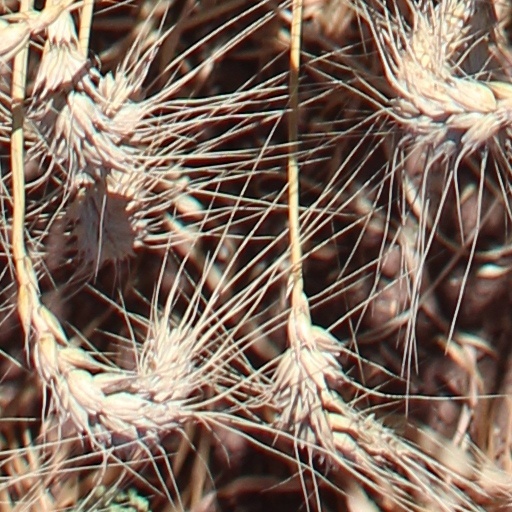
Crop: wheat